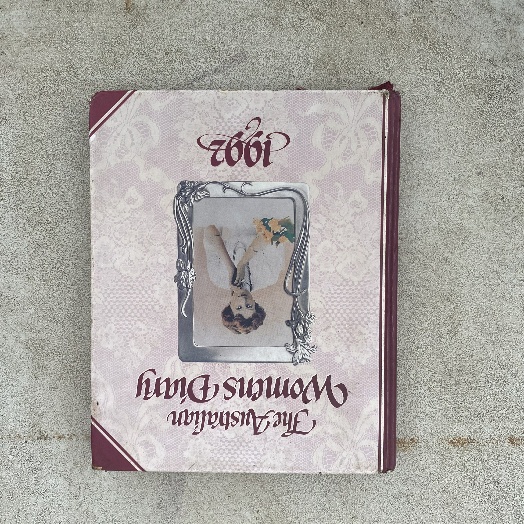
Label: Miscellaneous Trash